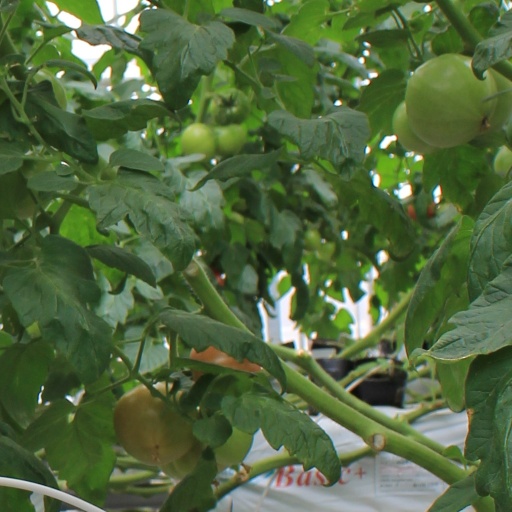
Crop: tomato